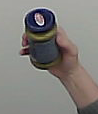
Product: barilla_pesto